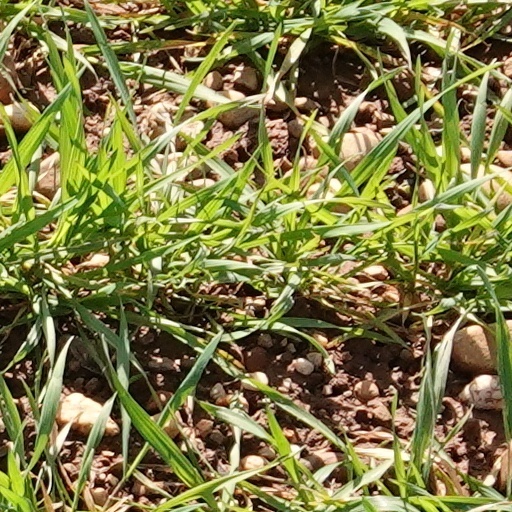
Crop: wheat